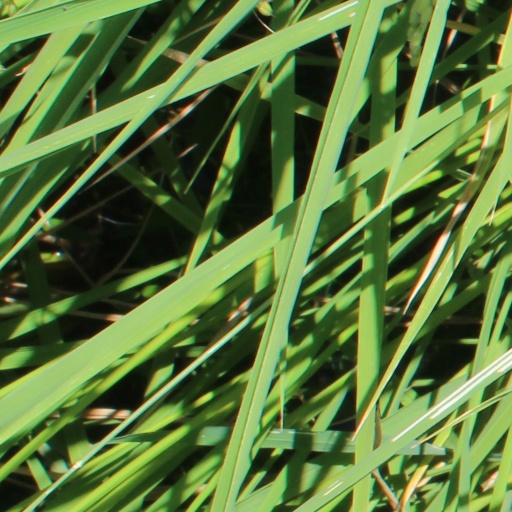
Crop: rice